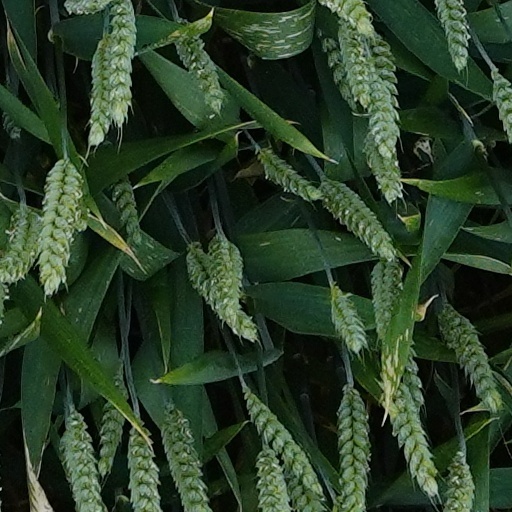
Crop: wheat